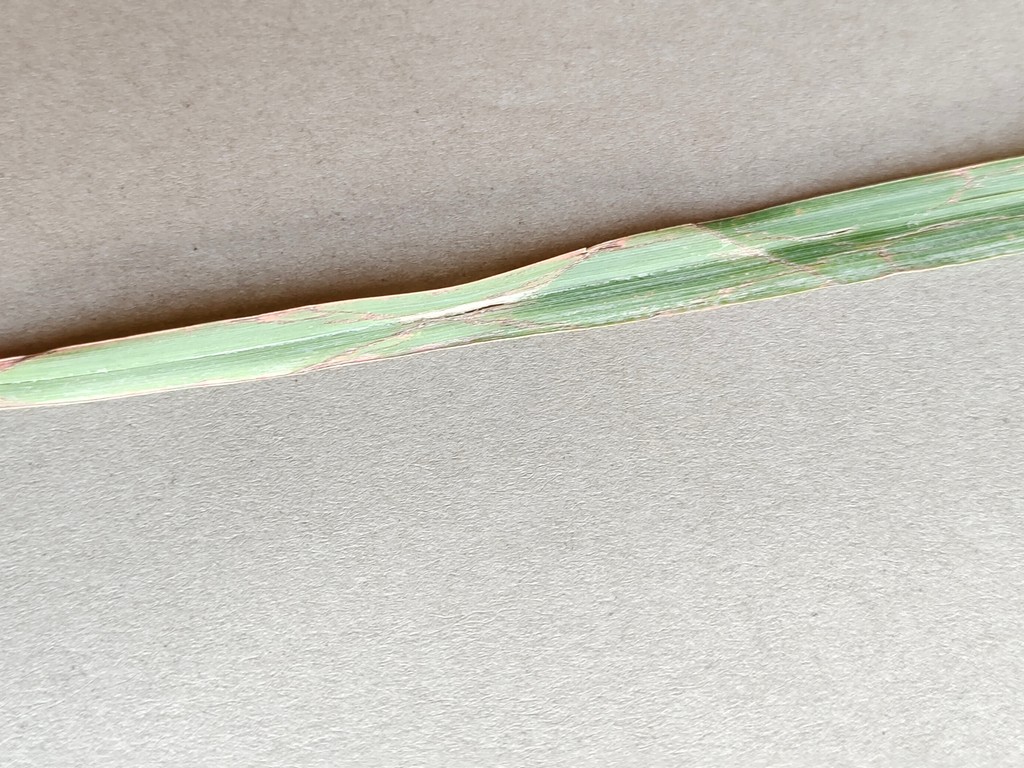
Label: Unhealthy